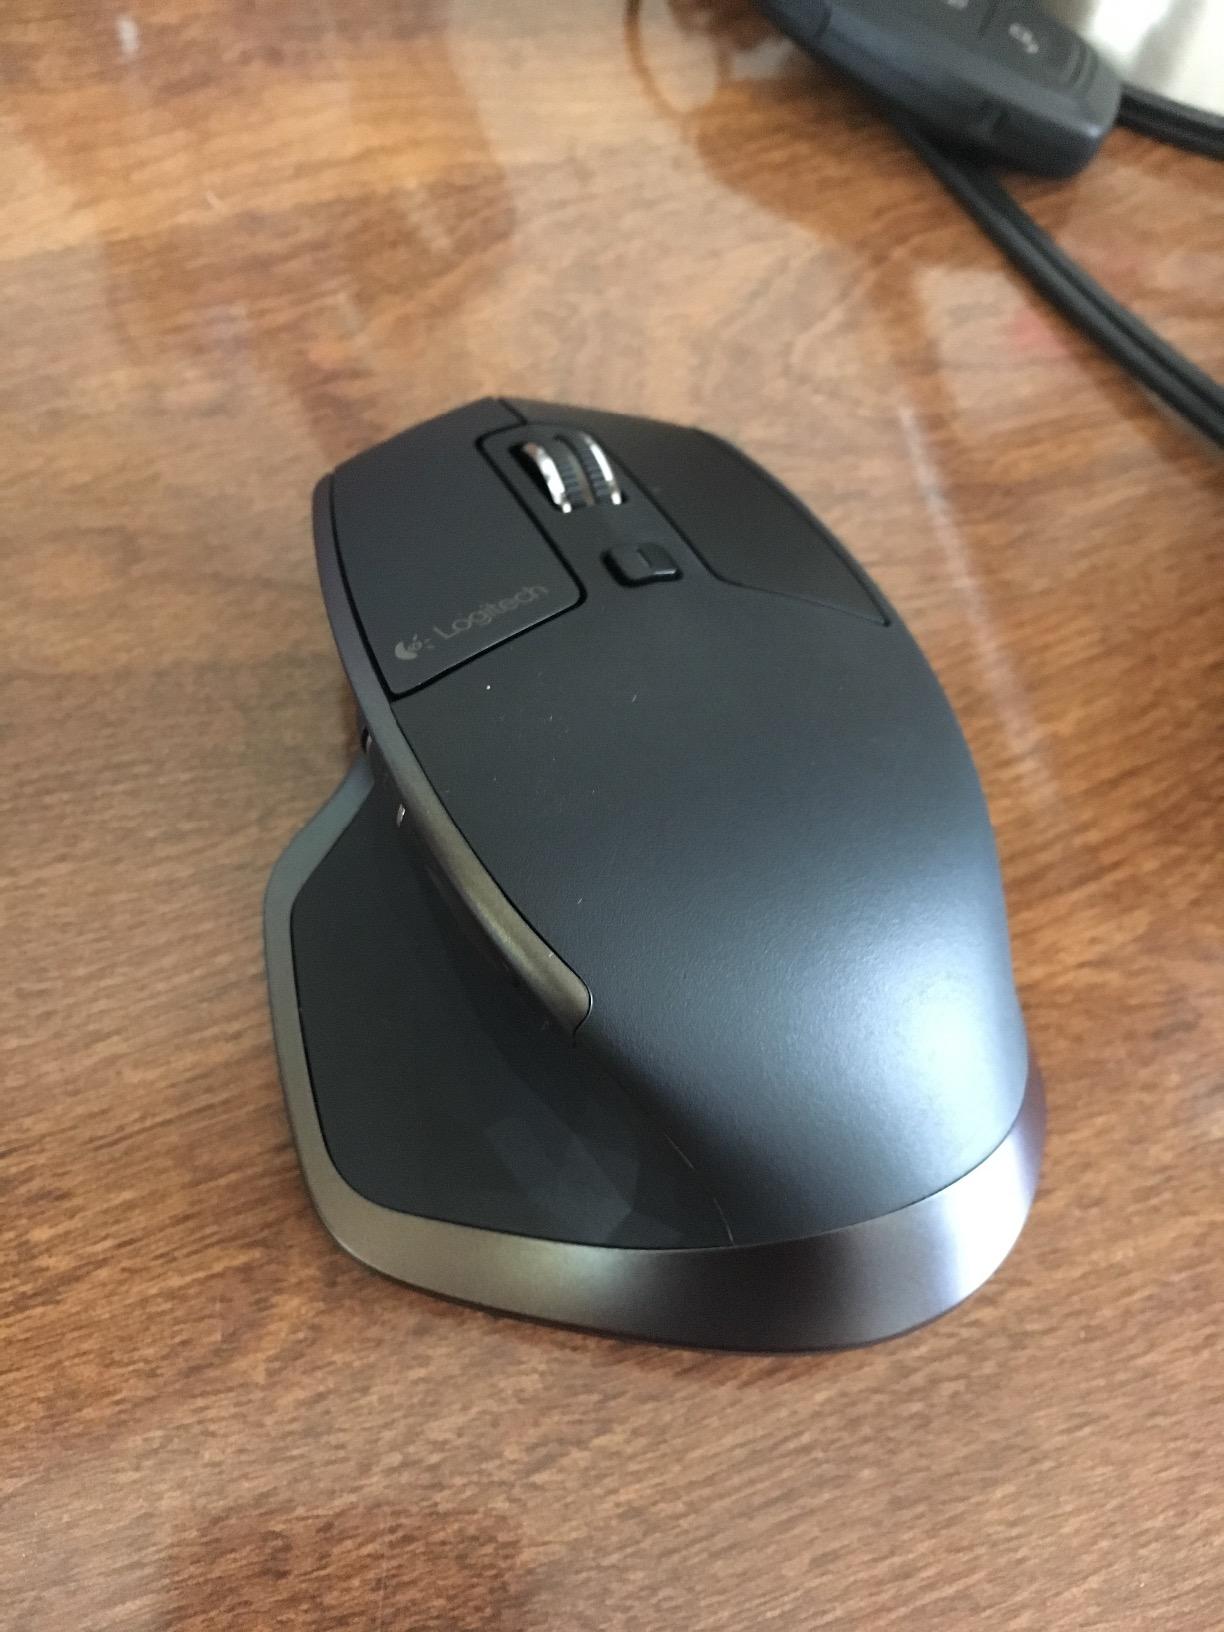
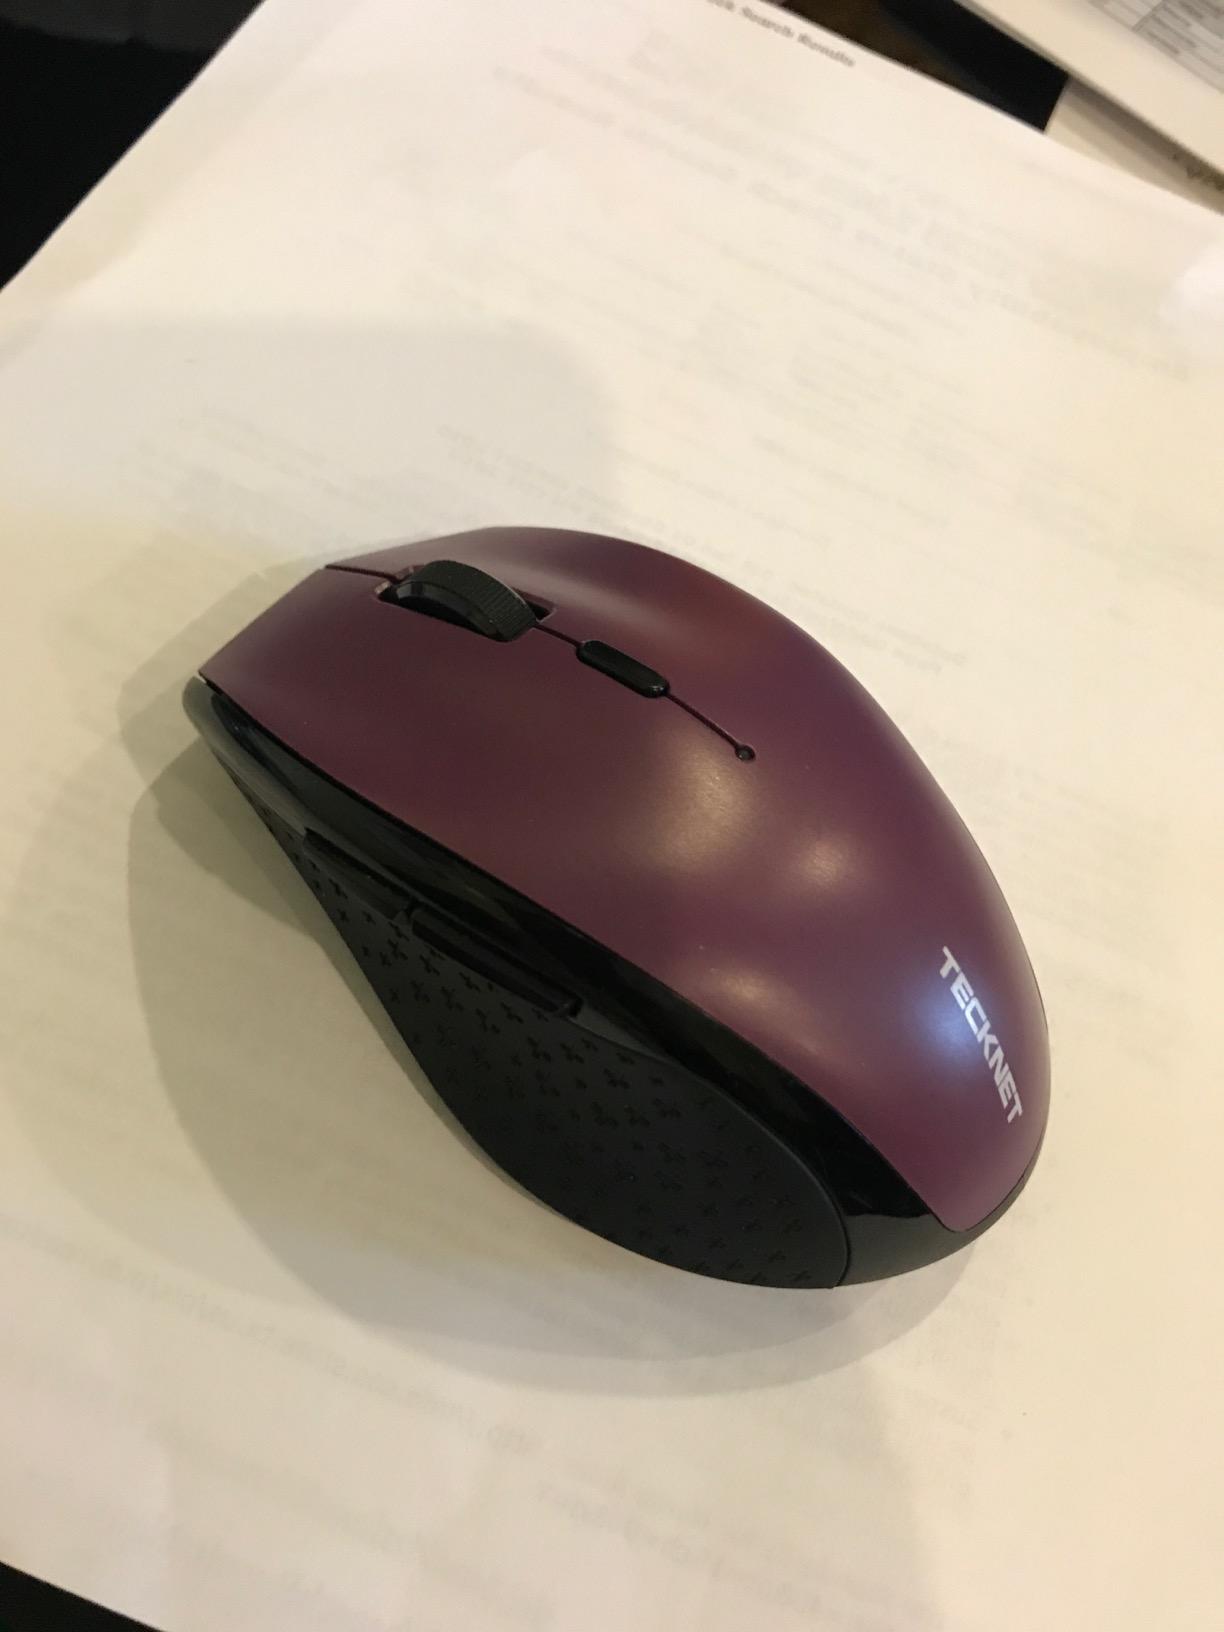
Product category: mouse
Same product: no